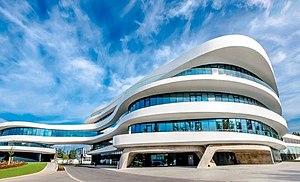
La société BHS Corrugated Maschinen- und Anlagenbau GmbH est le leader mondial dans le domaine de la construction d’installations de carton ondulé avec une part de marché d'environ 50%. Les prestations comprennent le développement, la fabrication, le montage, la maintenance et le SAV des onduleuses.